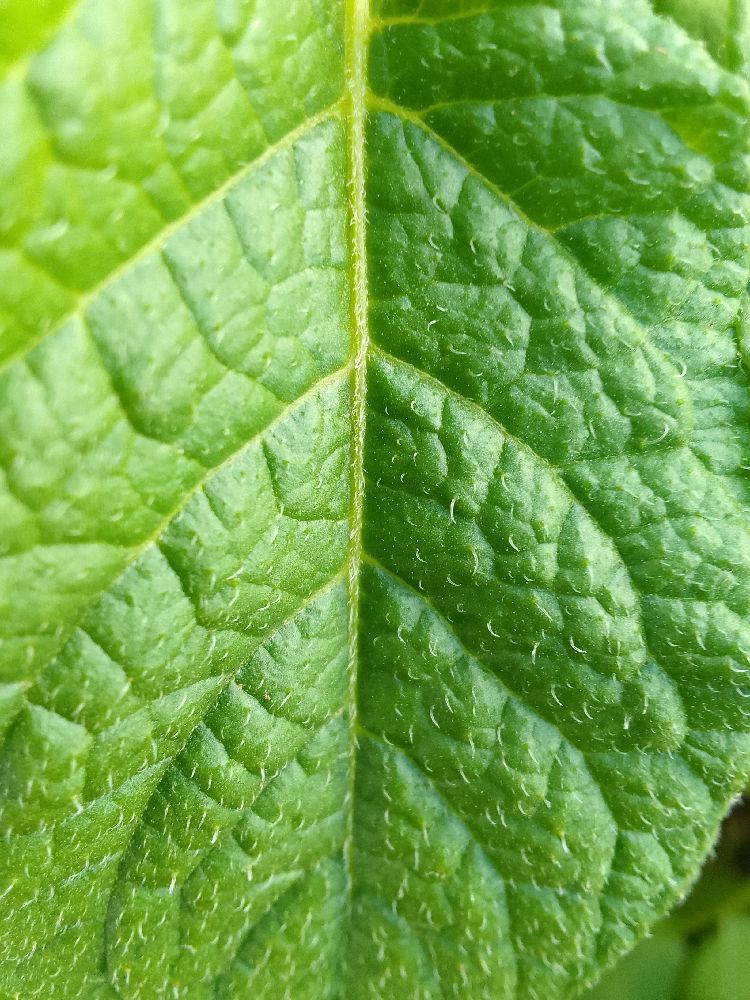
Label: Healthy